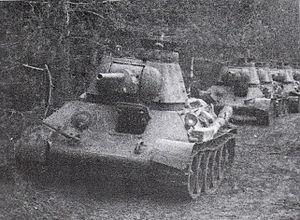
La seconde bataille de Kiev ou bataille de Kiev de 1943 est une bataille de la Seconde Guerre mondiale. Elle décrit trois opérations stratégiques de l'Armée rouge et une contre-attaque de la Wehrmacht qui ont eu lieu dans la foulée de l'échec de l'offensive allemande à Koursk et dans le cadre de la bataille du Dniepr. Ces quatre opérations ont eu lieu entre le 3 octobre et 22 décembre 1943.